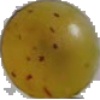
Label: Grape White 3